Dezhou Island

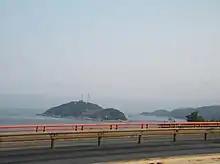
Dezhou Island seen from Shantou Bay Bridge

Dezhou Island, also known as Lu Yu, is an island in the waterway used by the Port of Shantou, 0.5 km from . It has an area of 0.136 square kilometers and has a well-preserved lighthouse that was built in 1880.